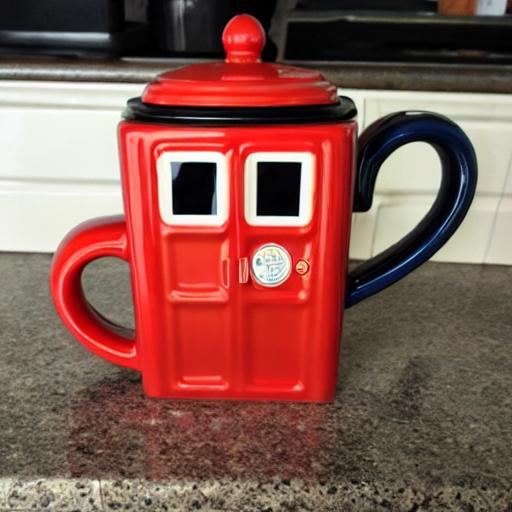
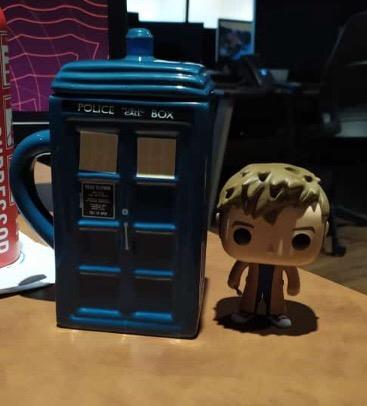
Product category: items_mug
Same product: no